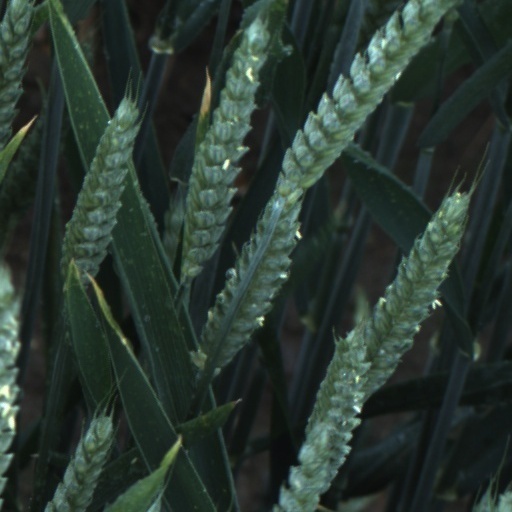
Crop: wheat